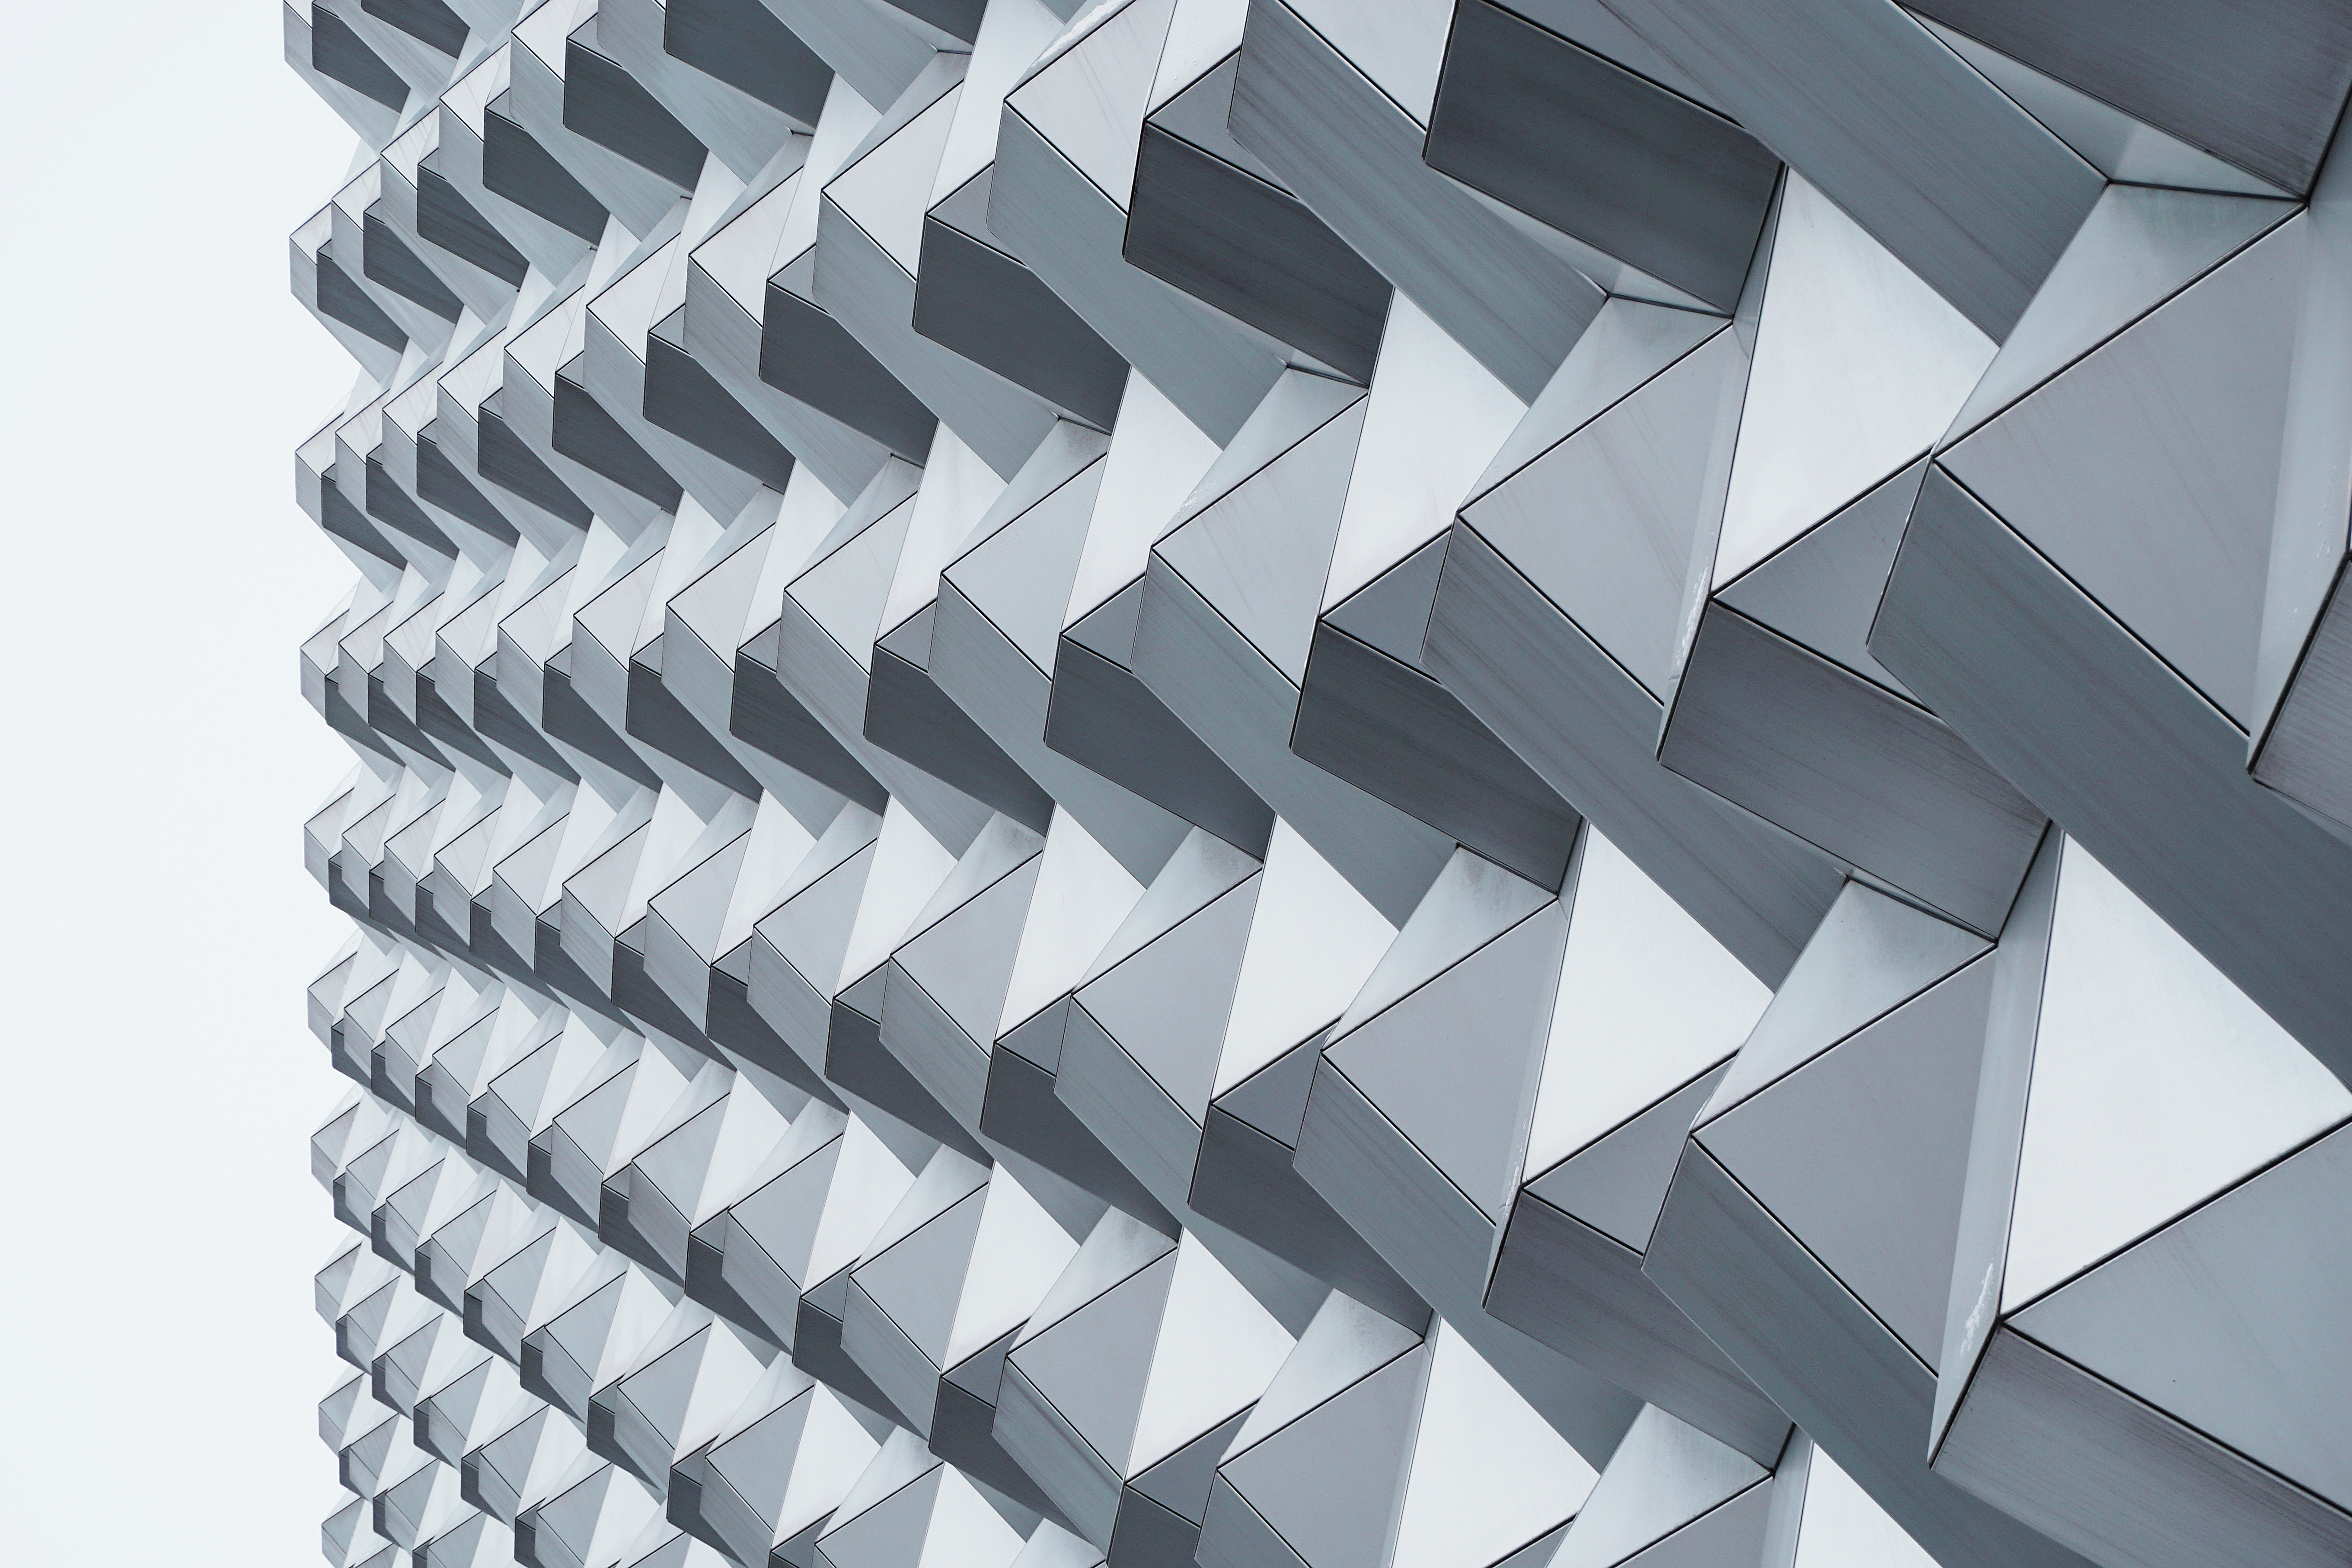
abstract, black and white, architecture, white, spiral, skyscraper, wall, ceiling, pattern, line, geometry, metal, facade, monochrome, circle, interior design, design, symmetry, shape, daylighting, monochrome photography